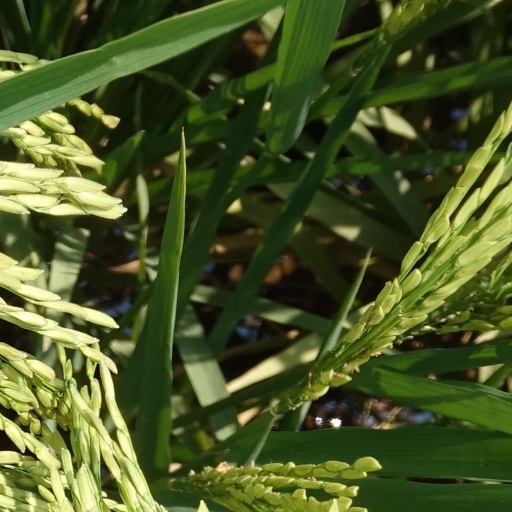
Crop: rice